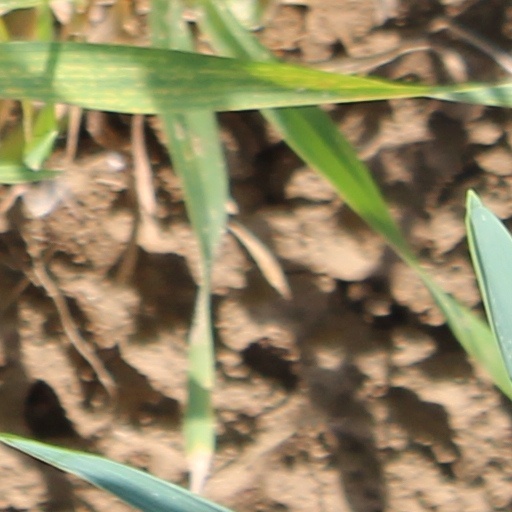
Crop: wheat